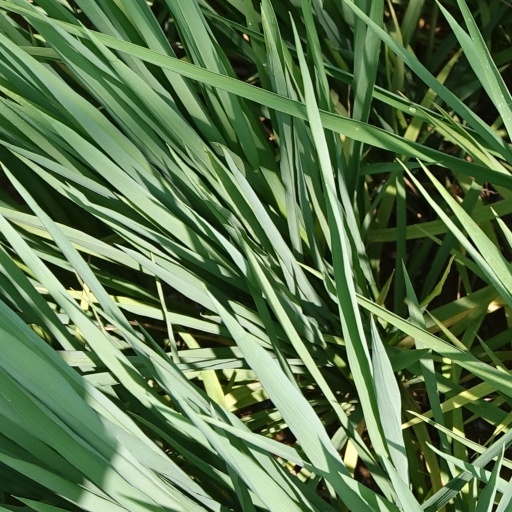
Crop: rice